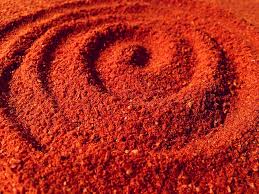
Soil type: Red soil